Bairaag

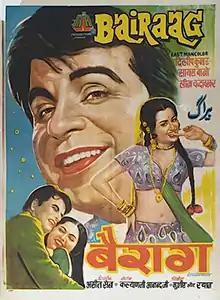

Bairaag is a 1976 Hindi-language film. Produced by the duo Mushir-Riaz, it is directed by Asit Sen. The film stars Dilip Kumar, who received a Filmfare nomination for Best Actor for playing a triple role. "Bairaag" also stars Saira Banu, Leena Chandavarkar, Ruma Guha Thakurta, Prem Chopra, Helen, Sujit Kumar, Madan Puri, Paintal, Kader Khan, Asit Sen and Sachin. Its music is by the duo Kalyanji Anandji, who received a Filmfare nomination for Best Music. The film received a Filmfare Award for Best Sound for P. Harikishan. The film failed to perform at the box office. It was Dilip Kumar's third consecutive failure at box-office, the first and only time in his career since "Milan" (1946). After this film, he went on an indefinite hiatus and returned after 4 years in "Kranti" (1981).